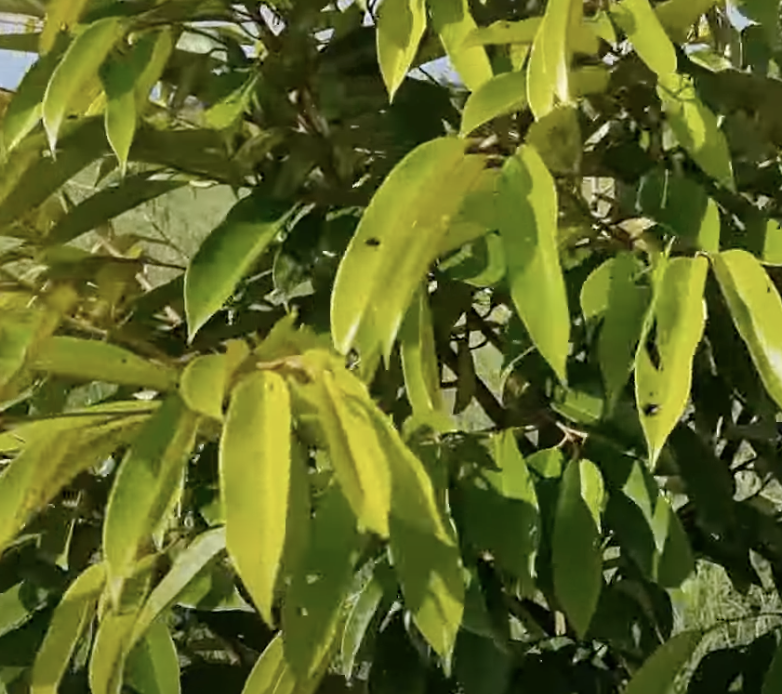
Label: yellow_leaf